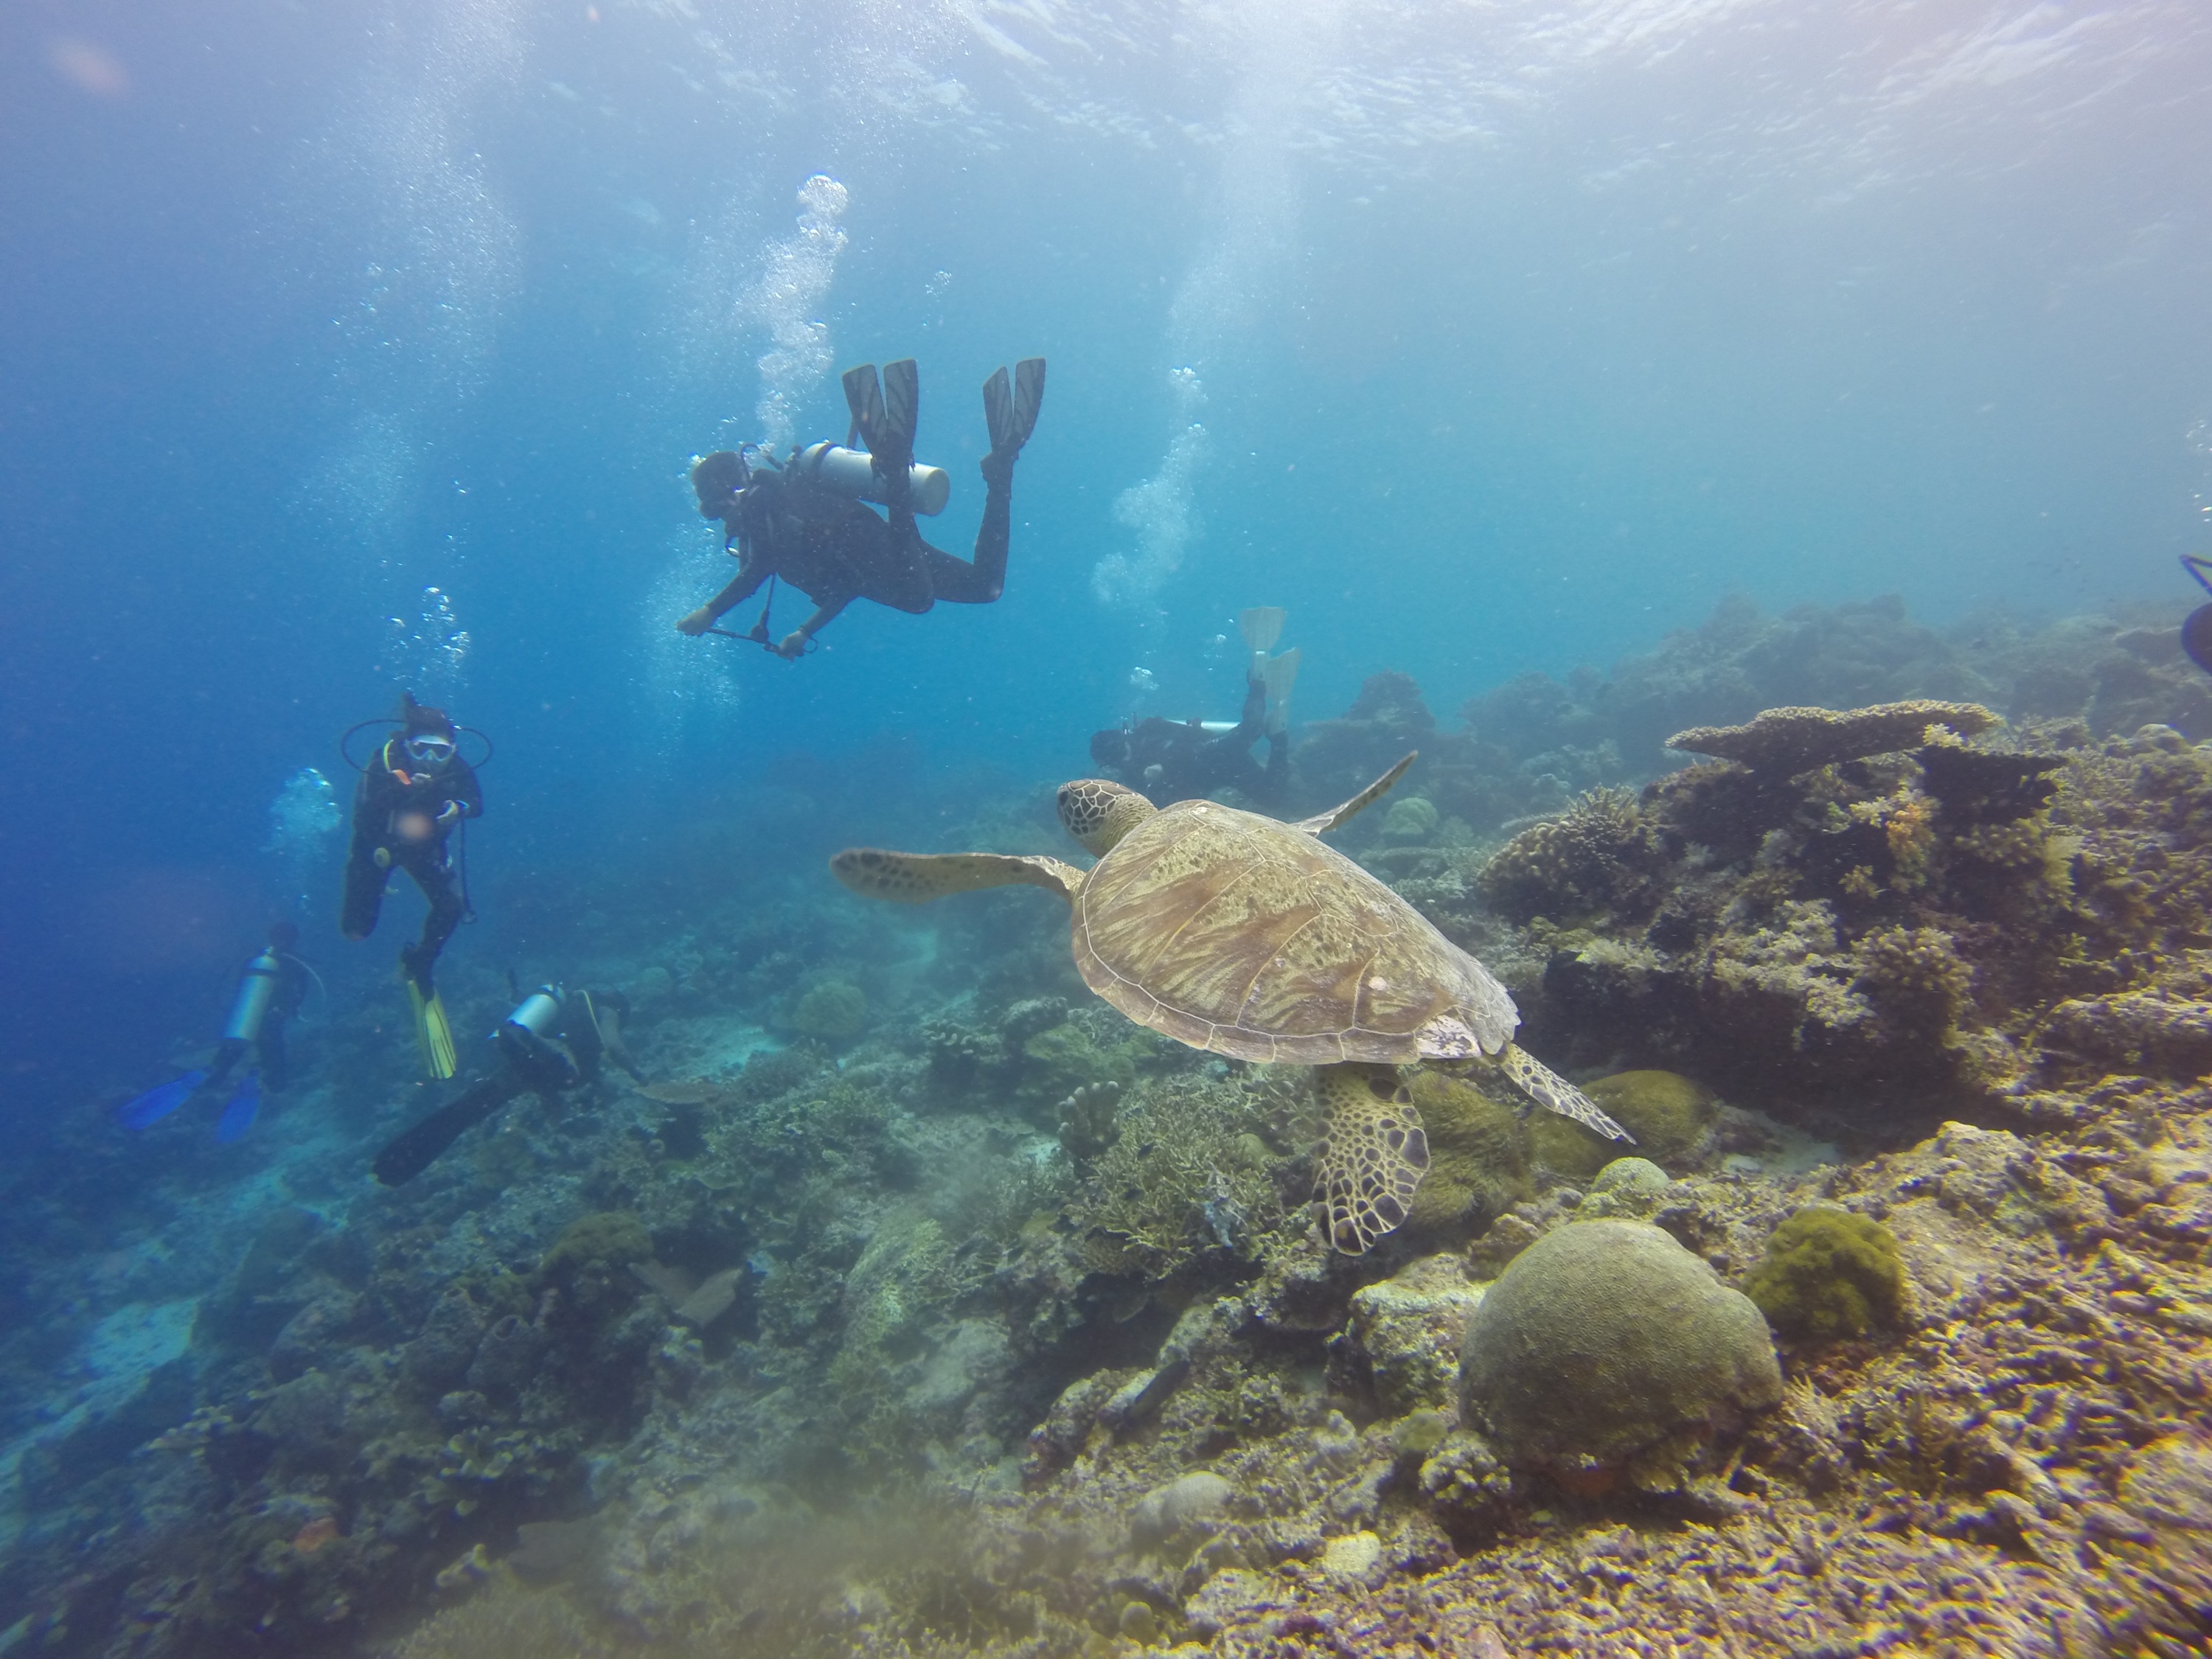
sea, nature, ocean, adventure, travel, diving, underwater, tropical, biology, turtle, coral, coral reef, reef, diver, sports, indonesia, scuba, borneo, scuba diving, outdoor recreation, kakaban, kalimantan, green turtle, marine biology, underwater diving